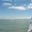
Label: cloud